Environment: real
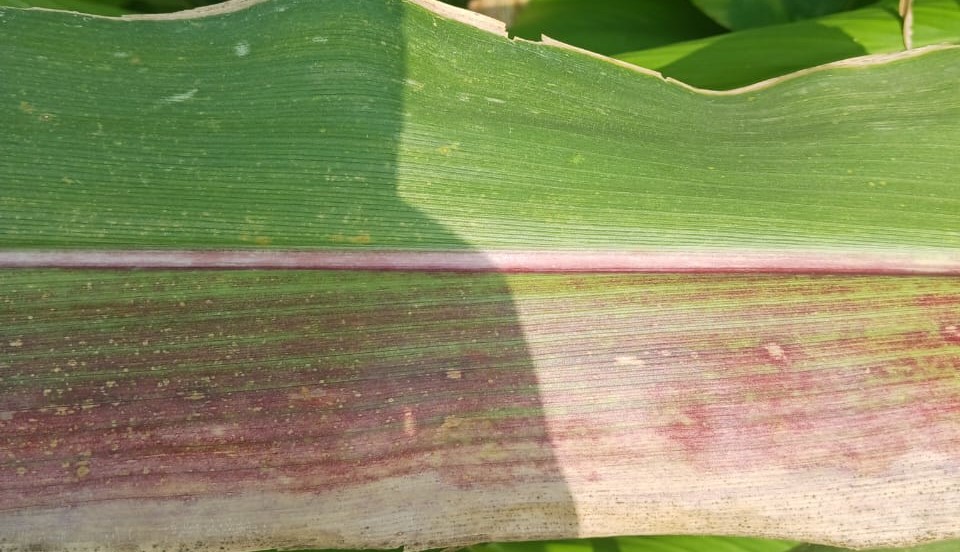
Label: phosphorus_deficiency